Travel Air

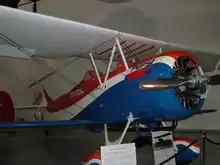
1928 D-4-D at the Hiller Aviation Museum

The Travel Air Manufacturing Company was an aircraft manufacturer established in Wichita, Kansas, United States in January 1925 by Clyde Cessna, Walter Beech, and Lloyd Stearman.